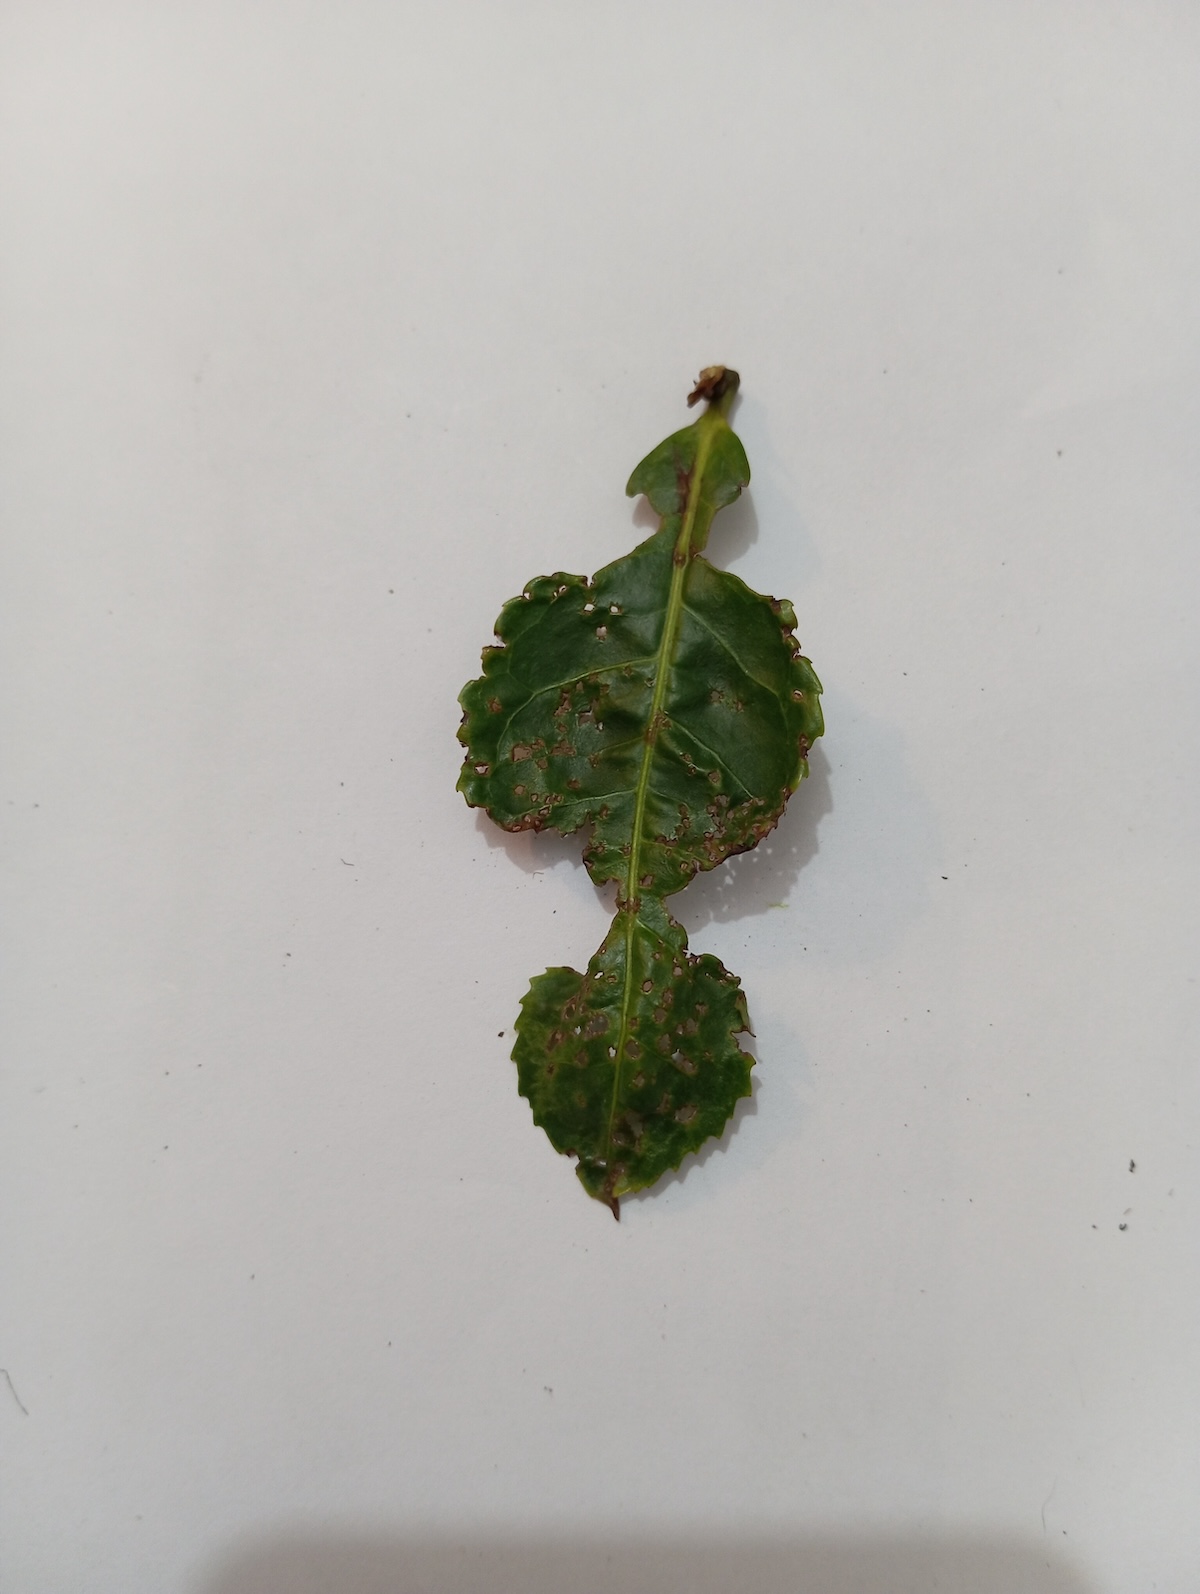
Label: Green mirid bug